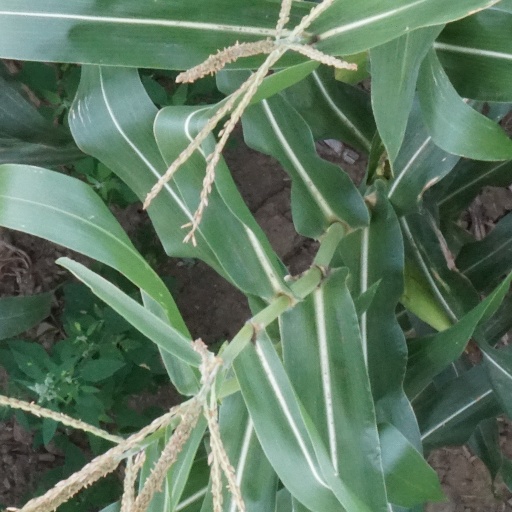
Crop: maize; corn